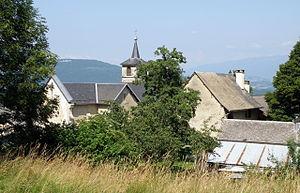
La Chapelle-du-Mont-du-Chat, comm. du département de la Savoie (région Rhône-Alpes, France), sur la rive occidentale du lac du Bourget. Aspect du village. À gauche, église paroissiale Saint-Antoine.